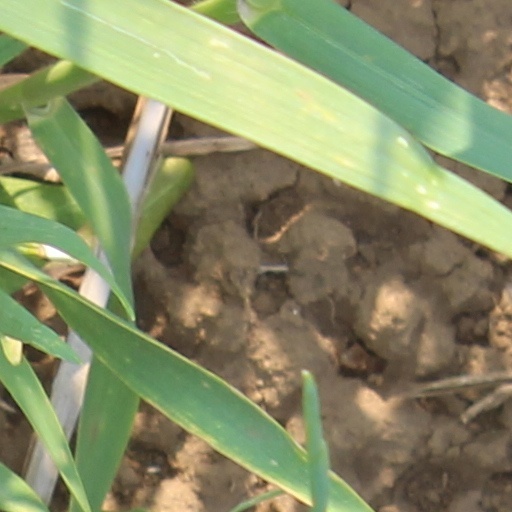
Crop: wheat